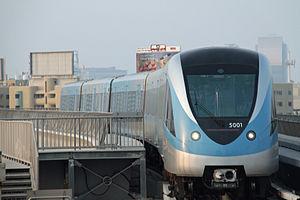
Le métro de Dubaï est un métro entièrement automatique desservant la ville de Dubaï aux Émirats arabes unis. La première section de la ligne rouge, avec dix stations, est inaugurée officiellement le 9 septembre 2009 à 9 heures 9 minutes et 9 secondes, par Mohammed bin Rashid Al Maktoum, souverain de Dubaï. La première section de la ligne verte est inaugurée le 9 septembre 2011. D'autres extensions sont actuellement en construction. Le métro de Dubaï est entre 2010 et 2016 le métro entièrement automatique le plus long au monde, précédé avant et dépassé depuis par le SkyTrain de Vancouver et le métro de Singapour. Néanmoins, la ligne rouge, avec 52 km, reste la plus longue ligne de métro sans conducteur au monde. Le métro de Dubaï est le second du monde arabe chronologiquement après celui du Caire, mais, avec 74,6 km et 49 stations, le premier par sa longueur.